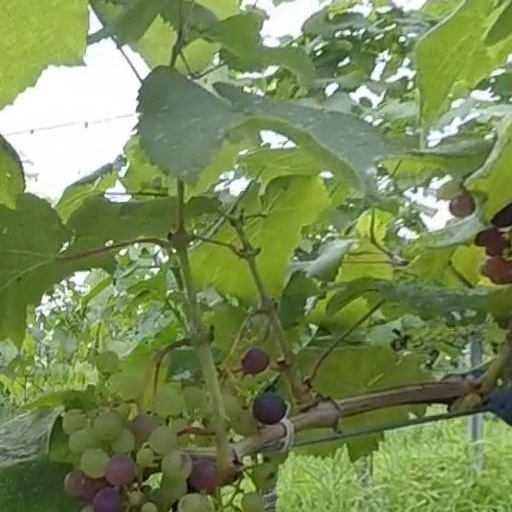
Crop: grape